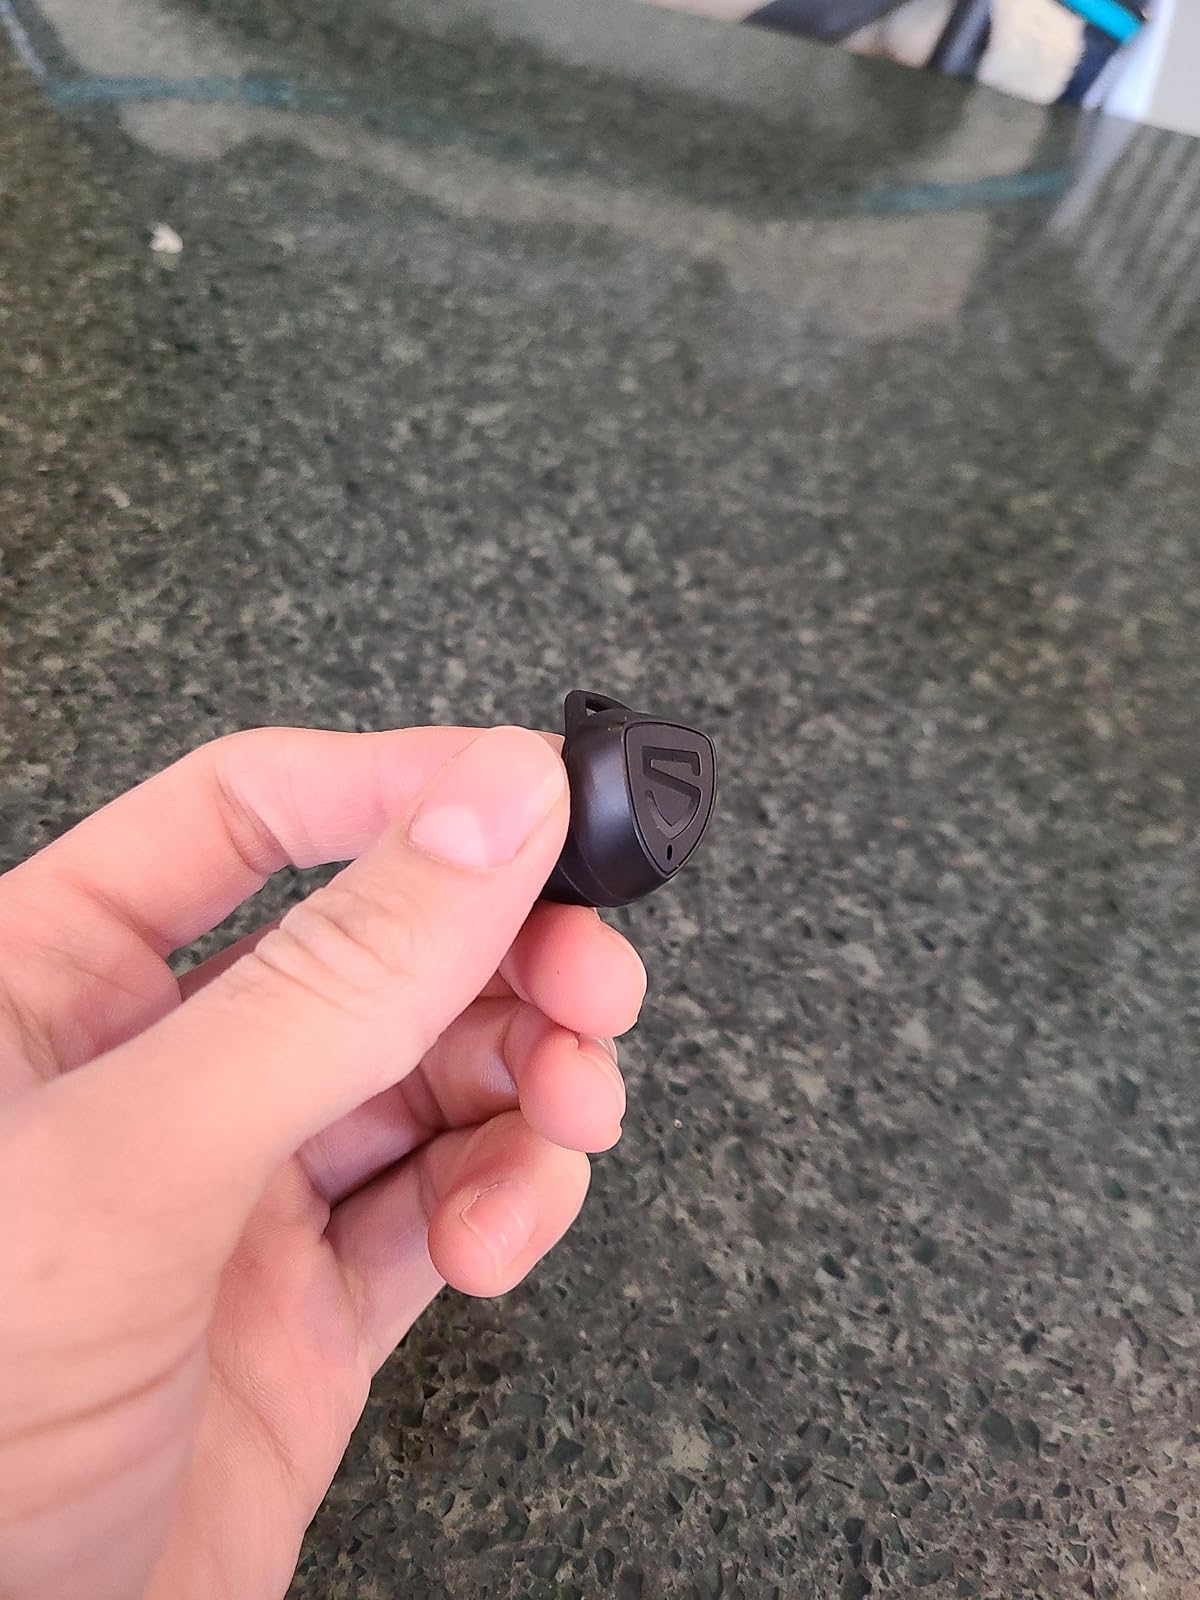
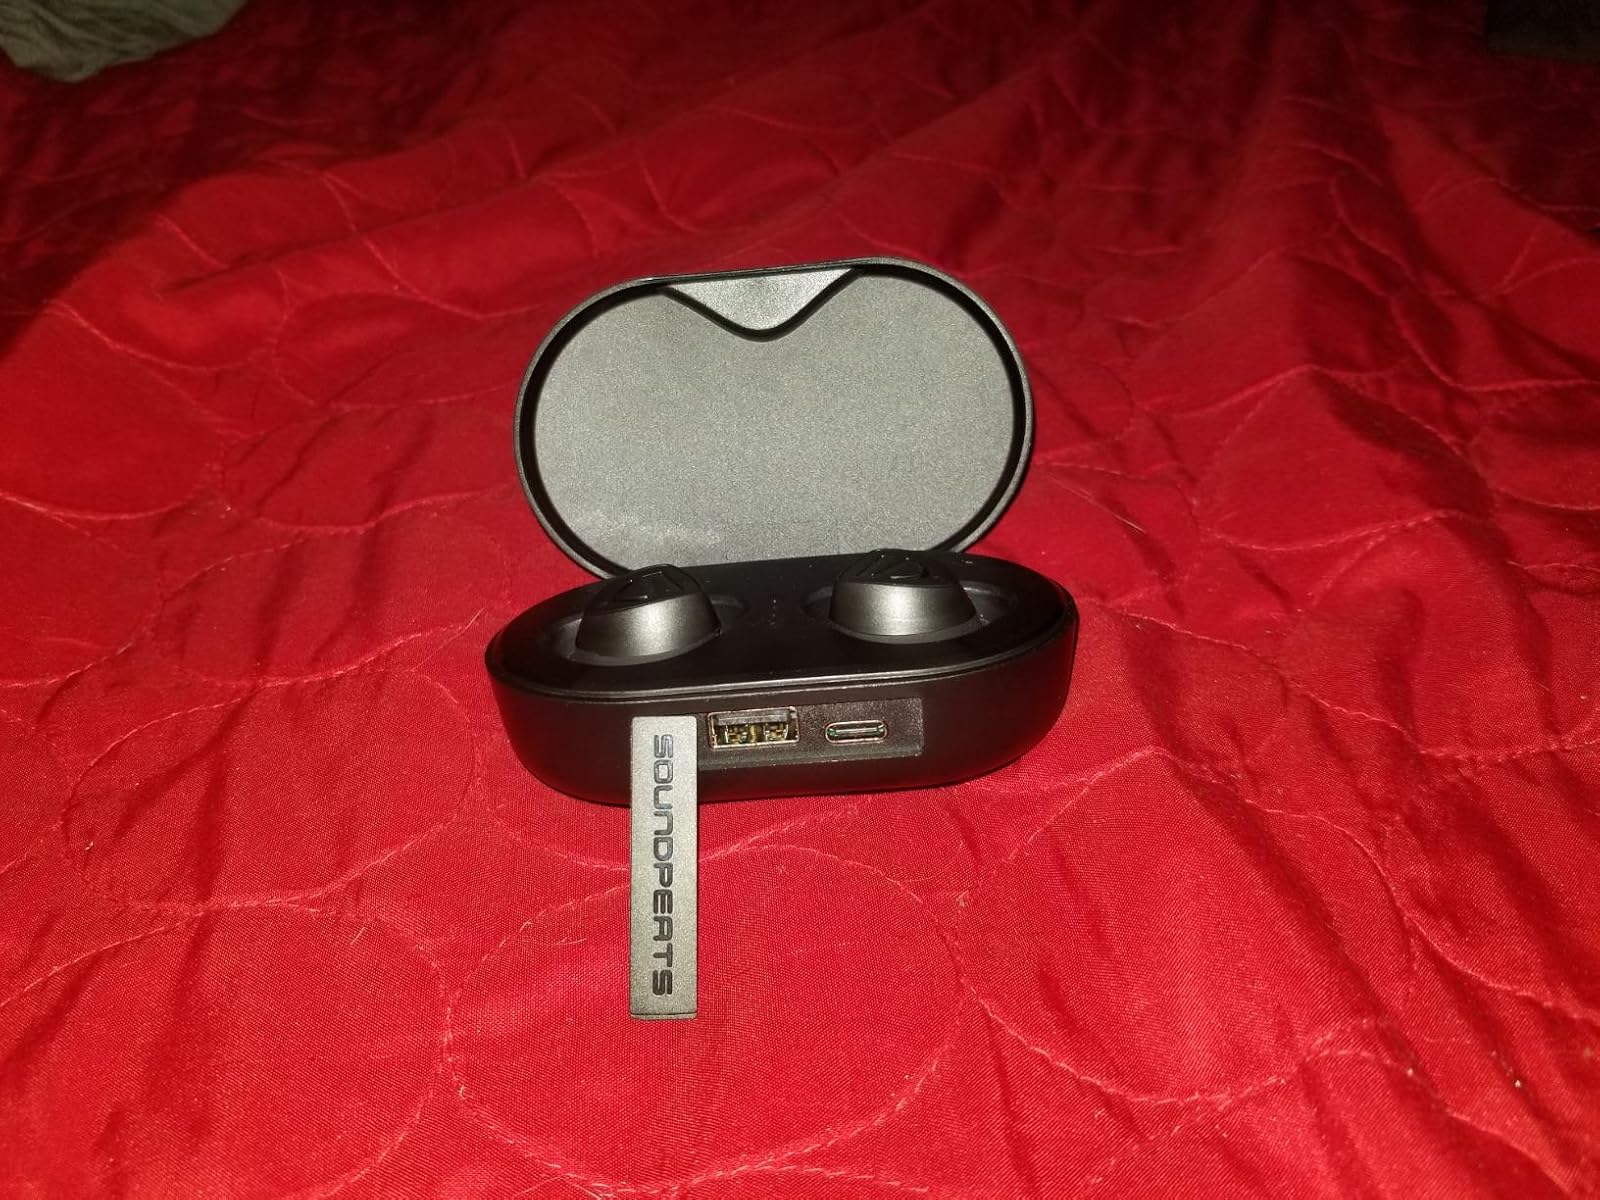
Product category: earbuds
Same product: yes